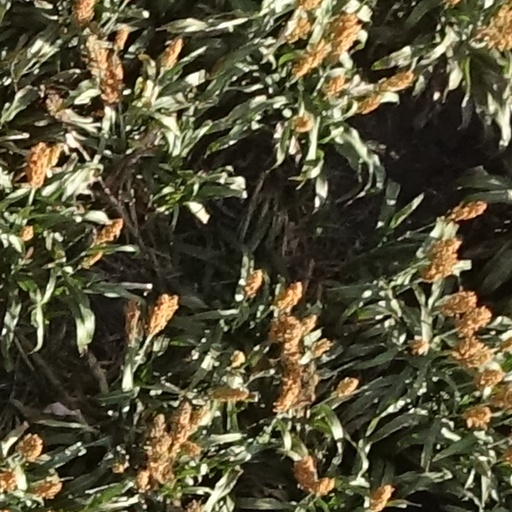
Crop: sorghum